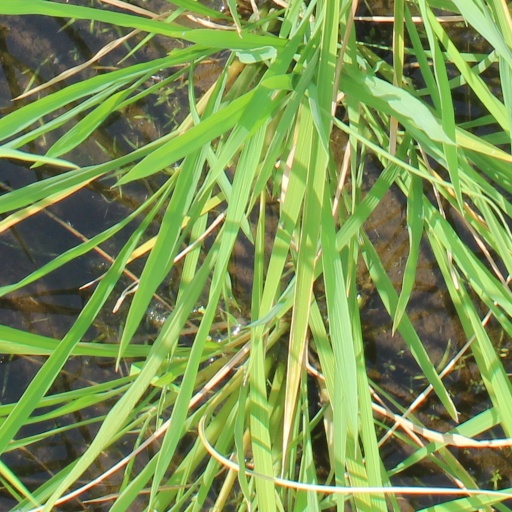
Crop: rice